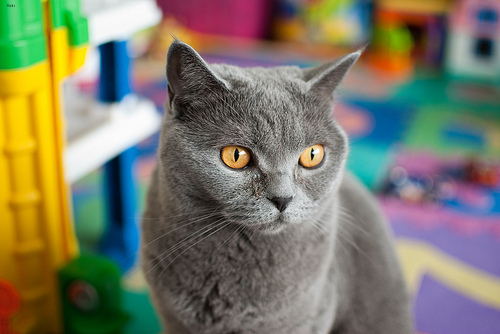
Breed: british shorthair